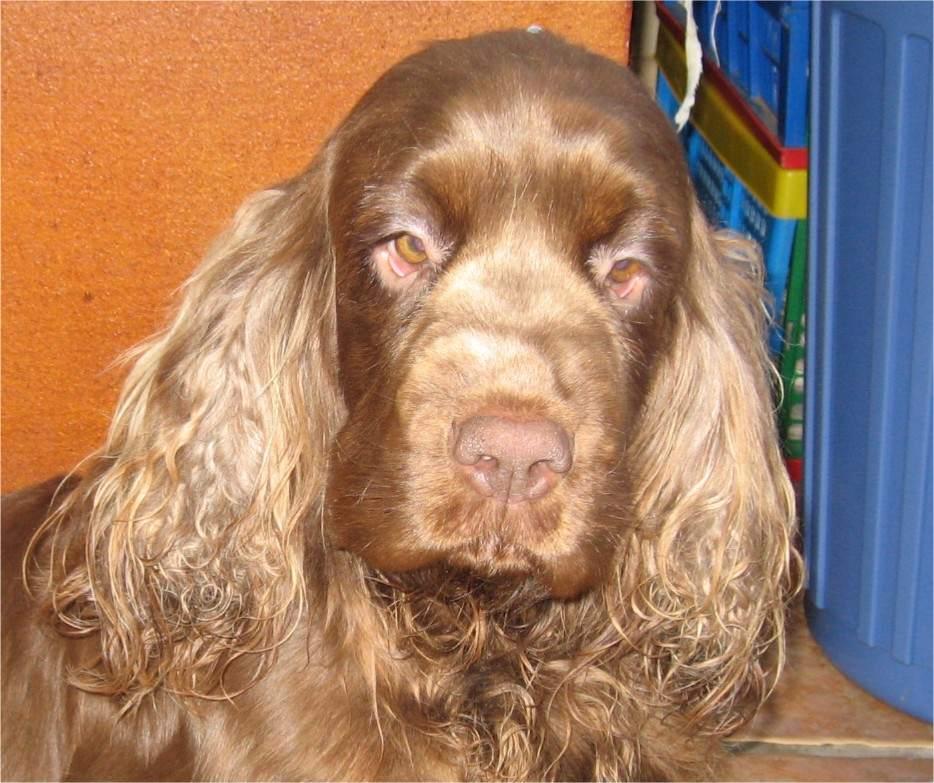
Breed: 217-n000034-Sussex_spaniel